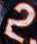
Number: 2